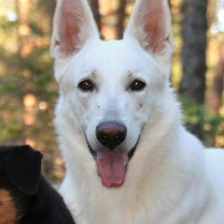
Label: animals